Seirō Jūnitoki

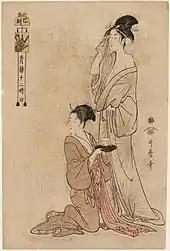

"Mi no koku" is the Hour of the Snake, about 10:00 in the morning.